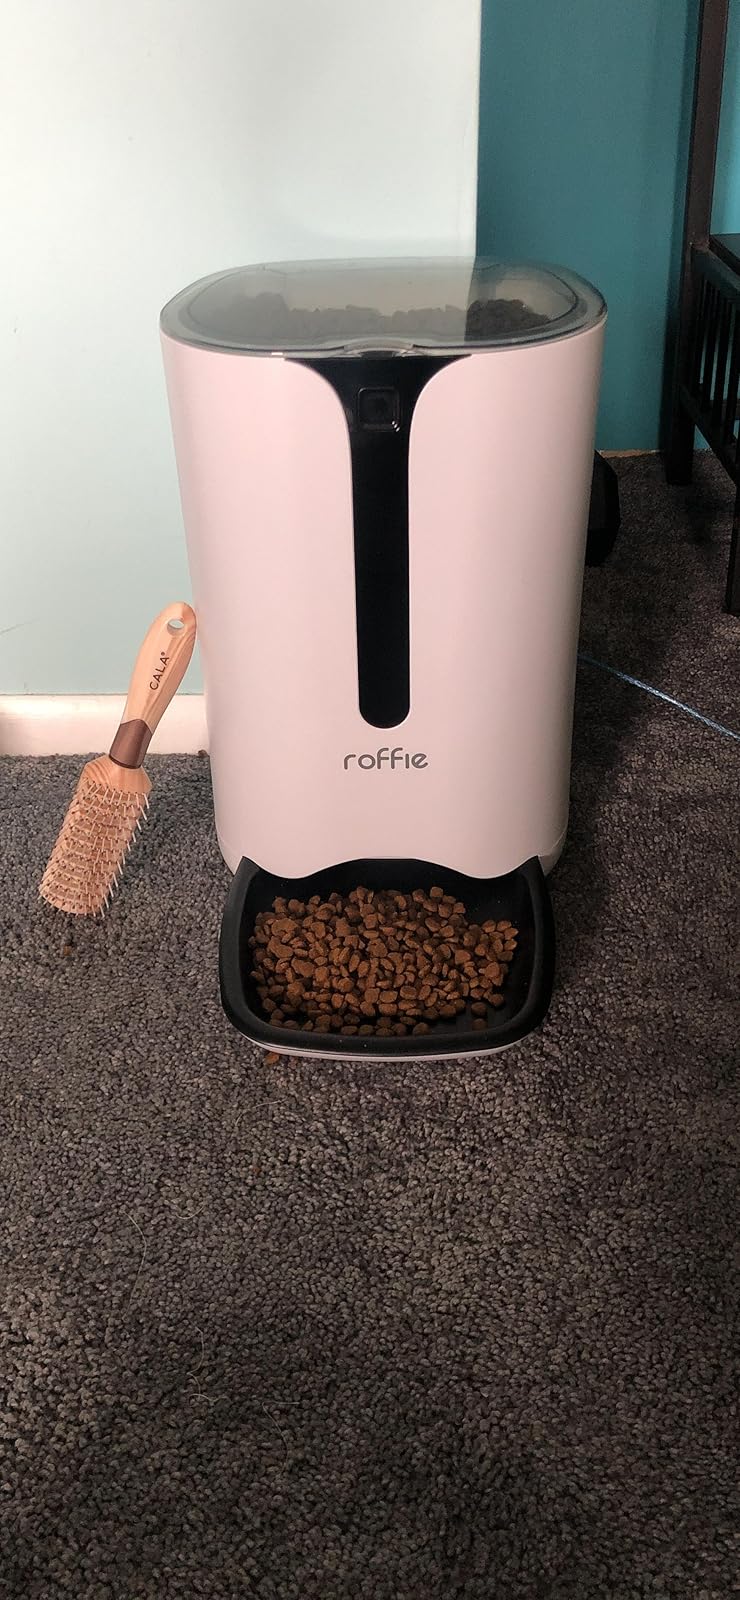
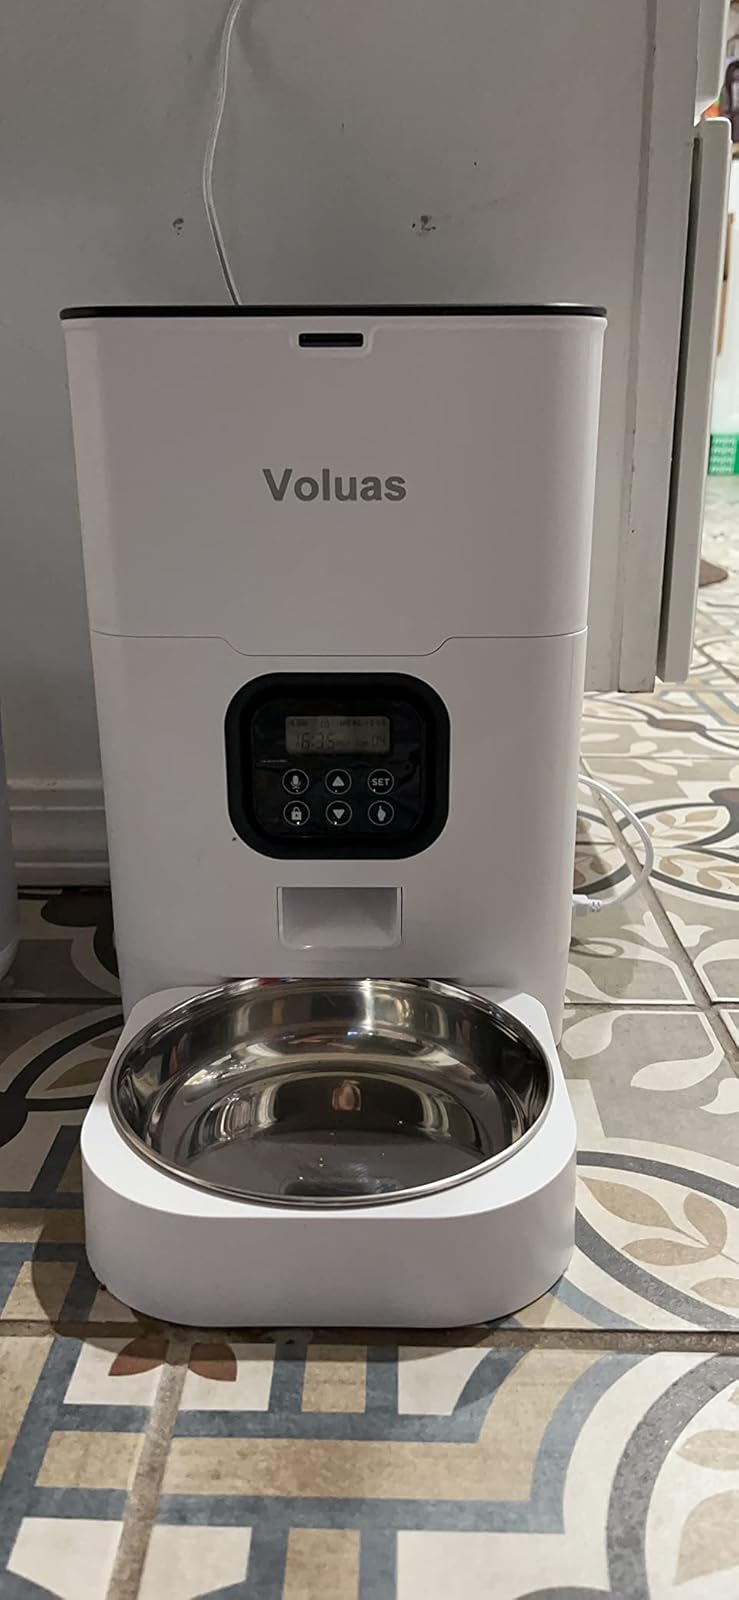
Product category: items_feeder
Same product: no